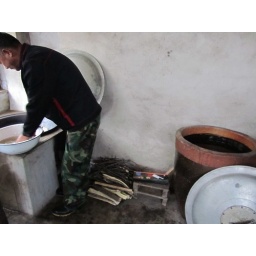
The 'nongmen' cooking in his fire oven. water pot to the right